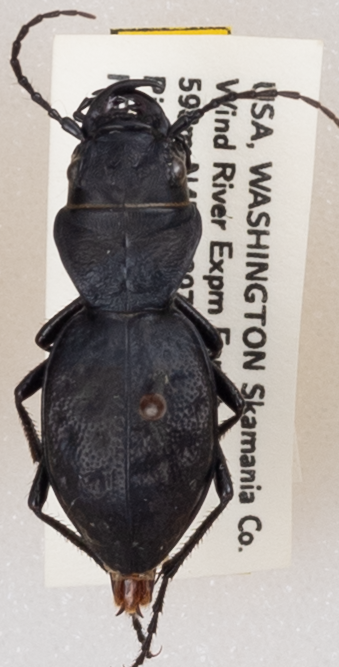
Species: Omus dejeanii
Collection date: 2019-07-02
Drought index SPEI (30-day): -0.944
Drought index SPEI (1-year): -1.93
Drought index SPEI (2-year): -2.09